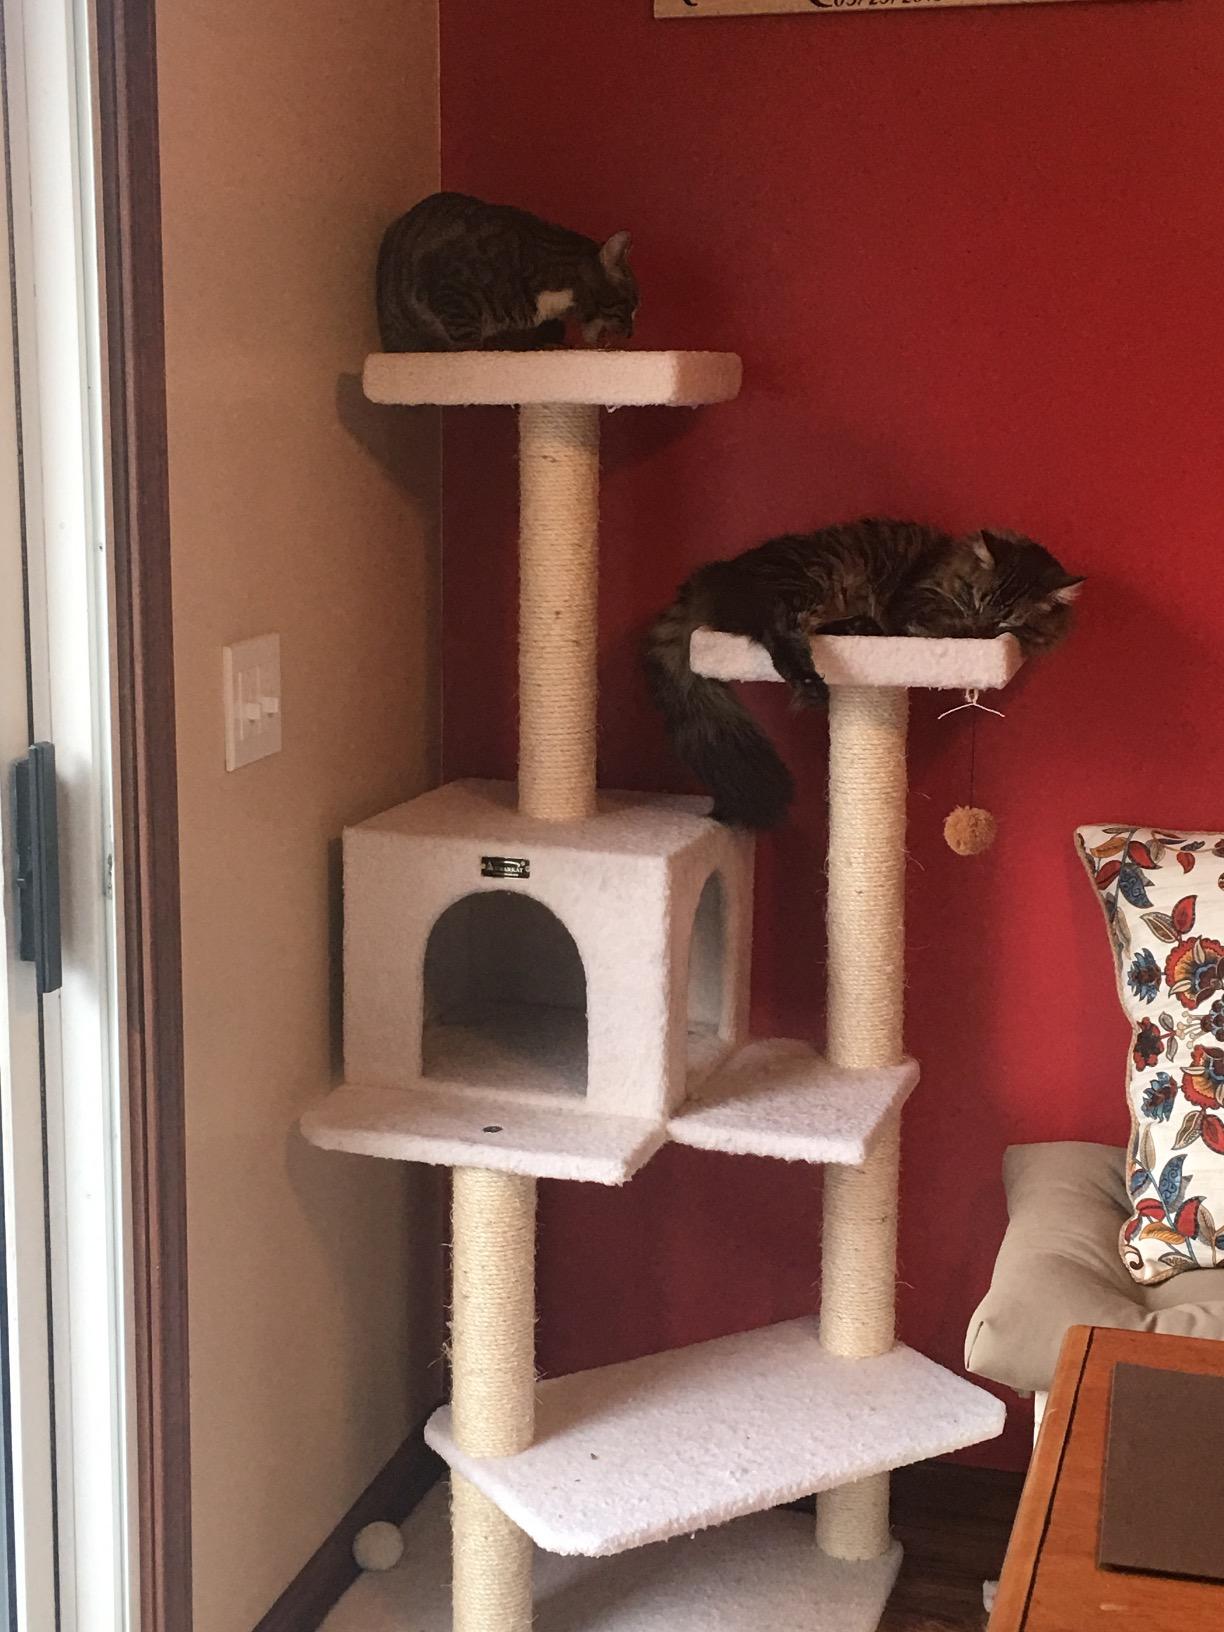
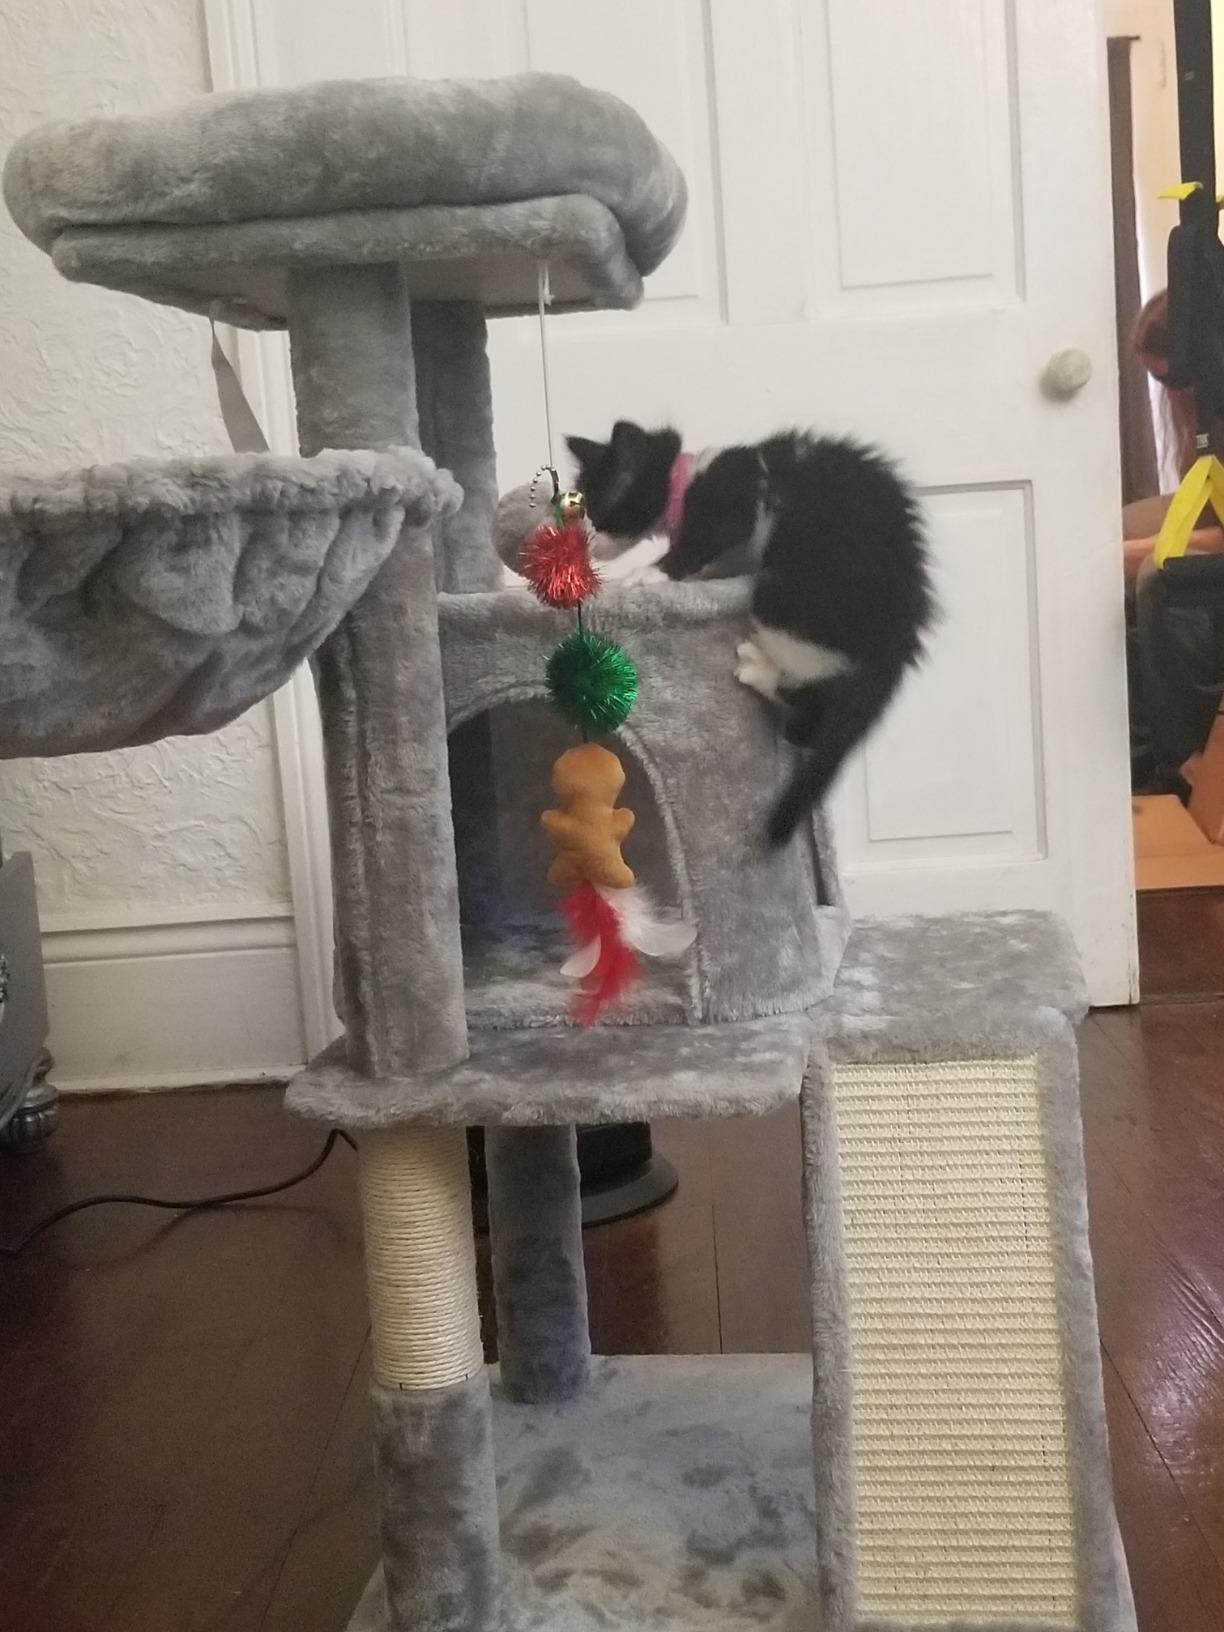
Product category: items_cat tree
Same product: no